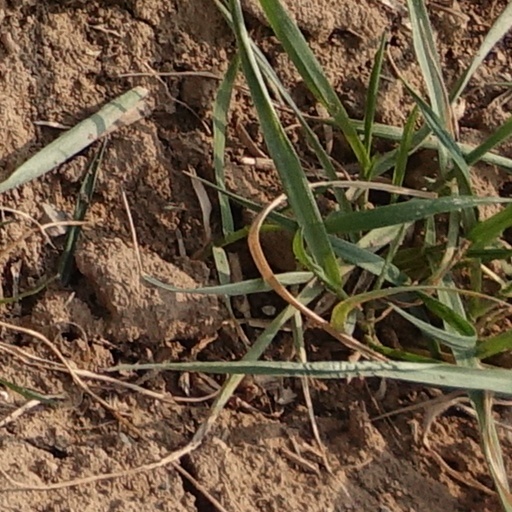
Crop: wheat